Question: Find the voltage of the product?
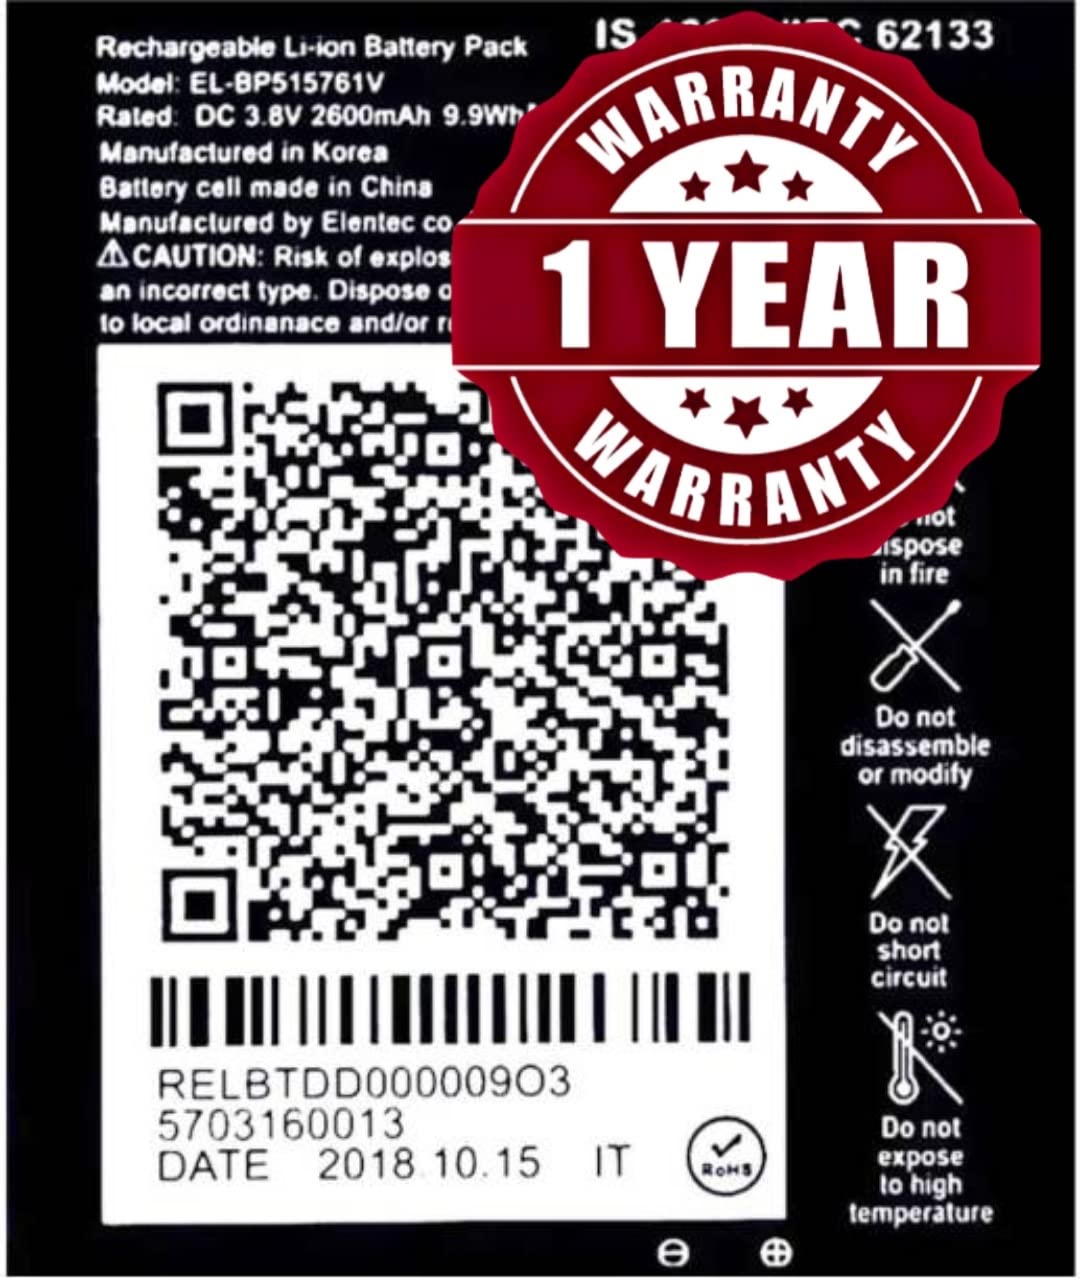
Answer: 3.8 volt